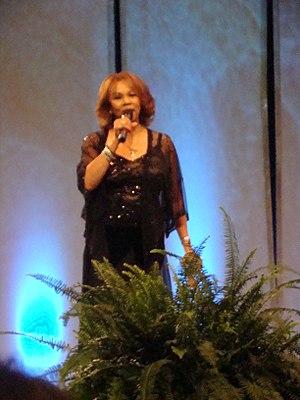
Candi Staton est une chanteuse de gospel et soul américaine.